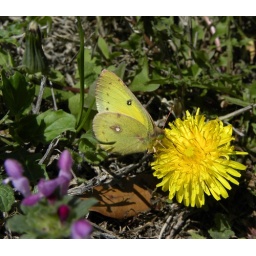
a male clouded sulphur butterfly clings to a dandelion in a strong breeze